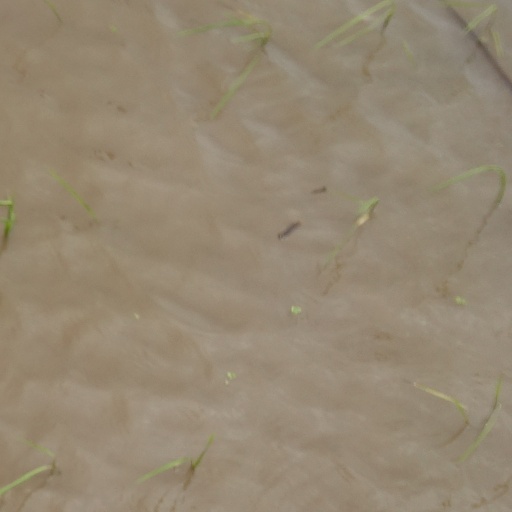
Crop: rice